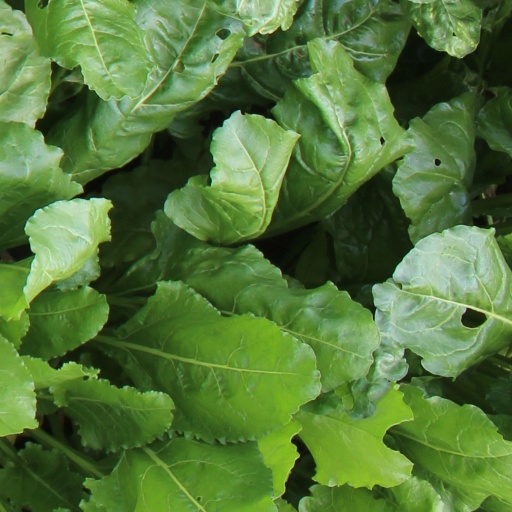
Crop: sugar beet